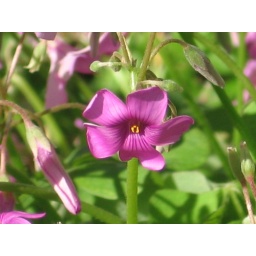
flower by the little house